IND Eighth Avenue Line

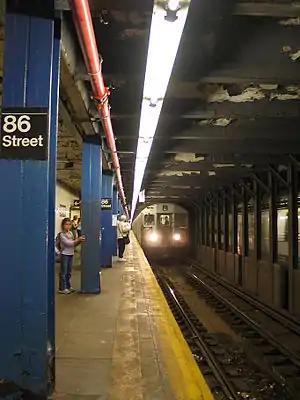
Lower-level local station on Central Park West (86th Street)

The majority of the Eighth Avenue Line, from Chambers Street north to 207th Street, was opened to the public just after midnight on September 10, 1932, after three days of operation on a normal schedule but without passengers. The Cranberry Street Tunnel, extending the express tracks east under Fulton Street to Jay Street–Borough Hall in Brooklyn, was opened for the morning rush hour on February 1, 1933, with the exception of the station at High Street, which opened on June 24, 1933. Initially, only the Fulton Street entrance was open; the Adams Street entrance would open later once its escalators were completed. The Jay–Smith–Ninth Street Line opened on March 20, 1933, extending the line beyond Jay Street–Borough Hall.